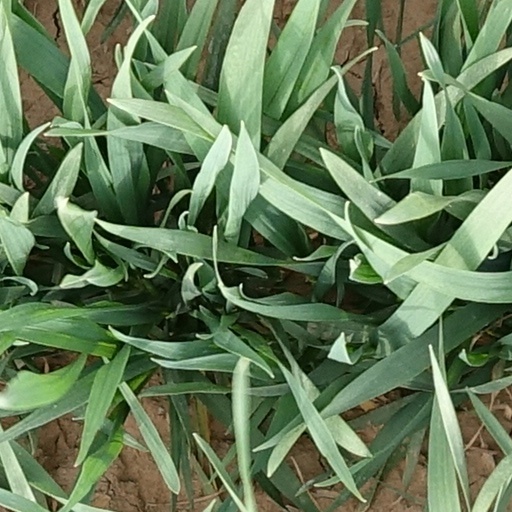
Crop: wheat